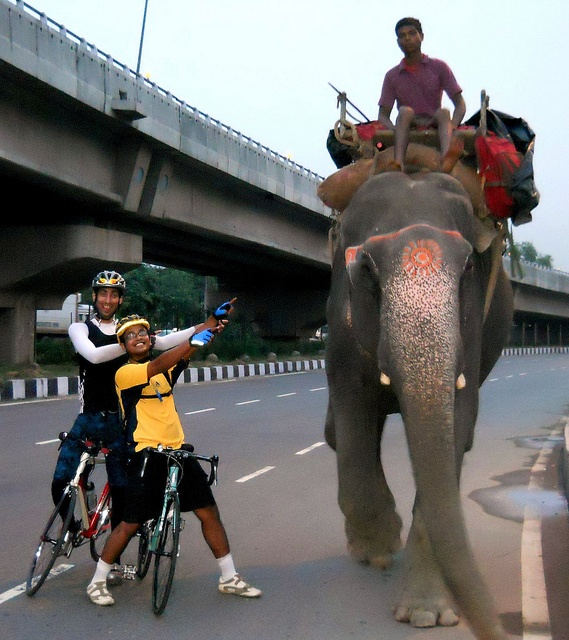
bicyclists pointing to elephant and man walking on street
A man is riding atop an elephant as bicyclists look on.
A large grey elephant being ridden down a busy highway.
Two young men on bicycles point at someone riding an elephant.
Two individuals on bikes pointing to an another individual on an elephant on a roadway.